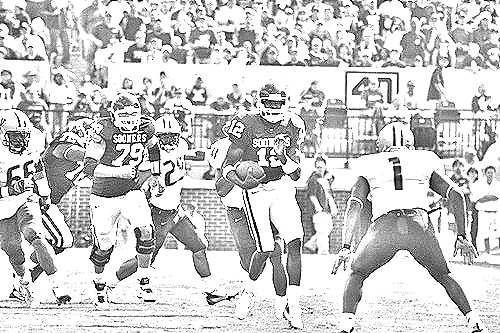
Portrait style: Sketch Portrait